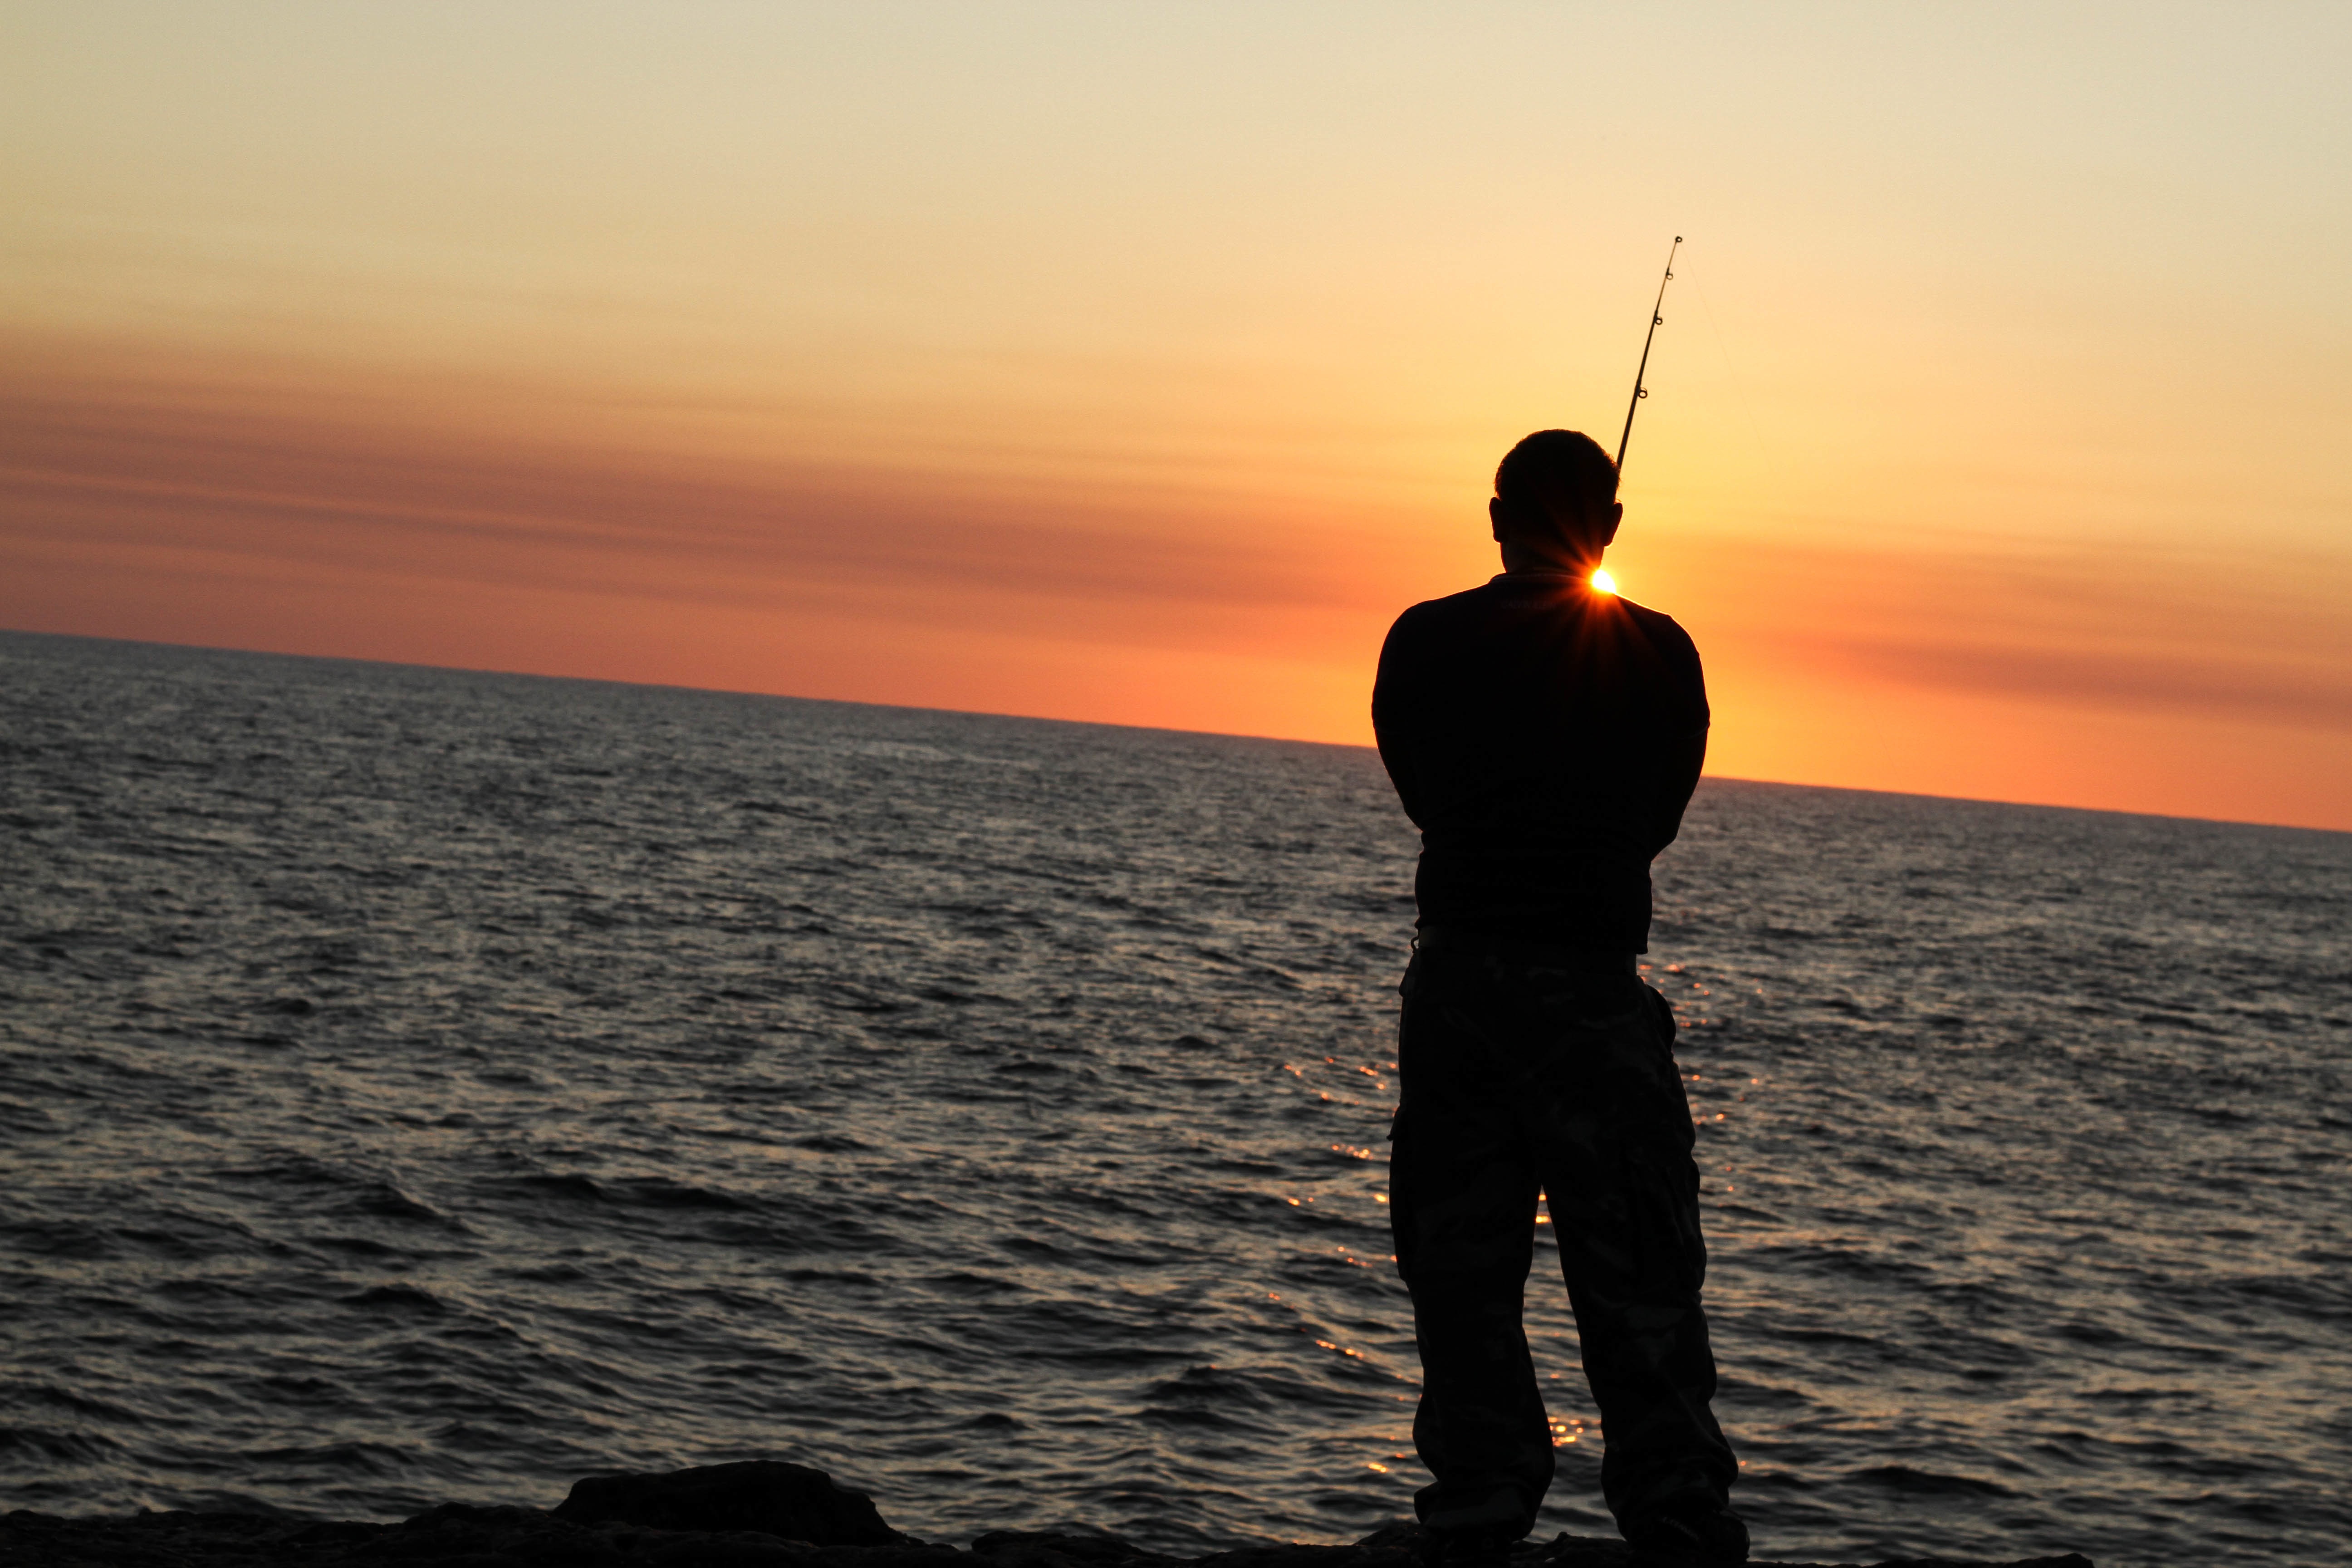
beach, sea, coast, ocean, horizon, silhouette, sunrise, sunset, shore, wave, dawn, dusk, evening